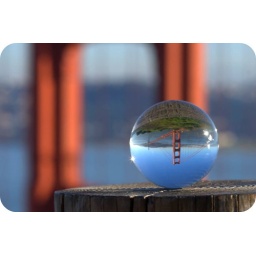
golden gate bridge in a crystal ball